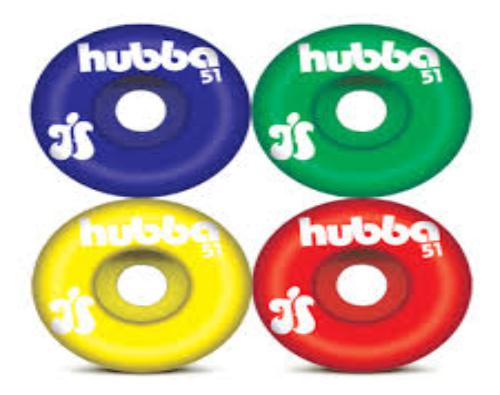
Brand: hubba wheels
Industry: Clothes